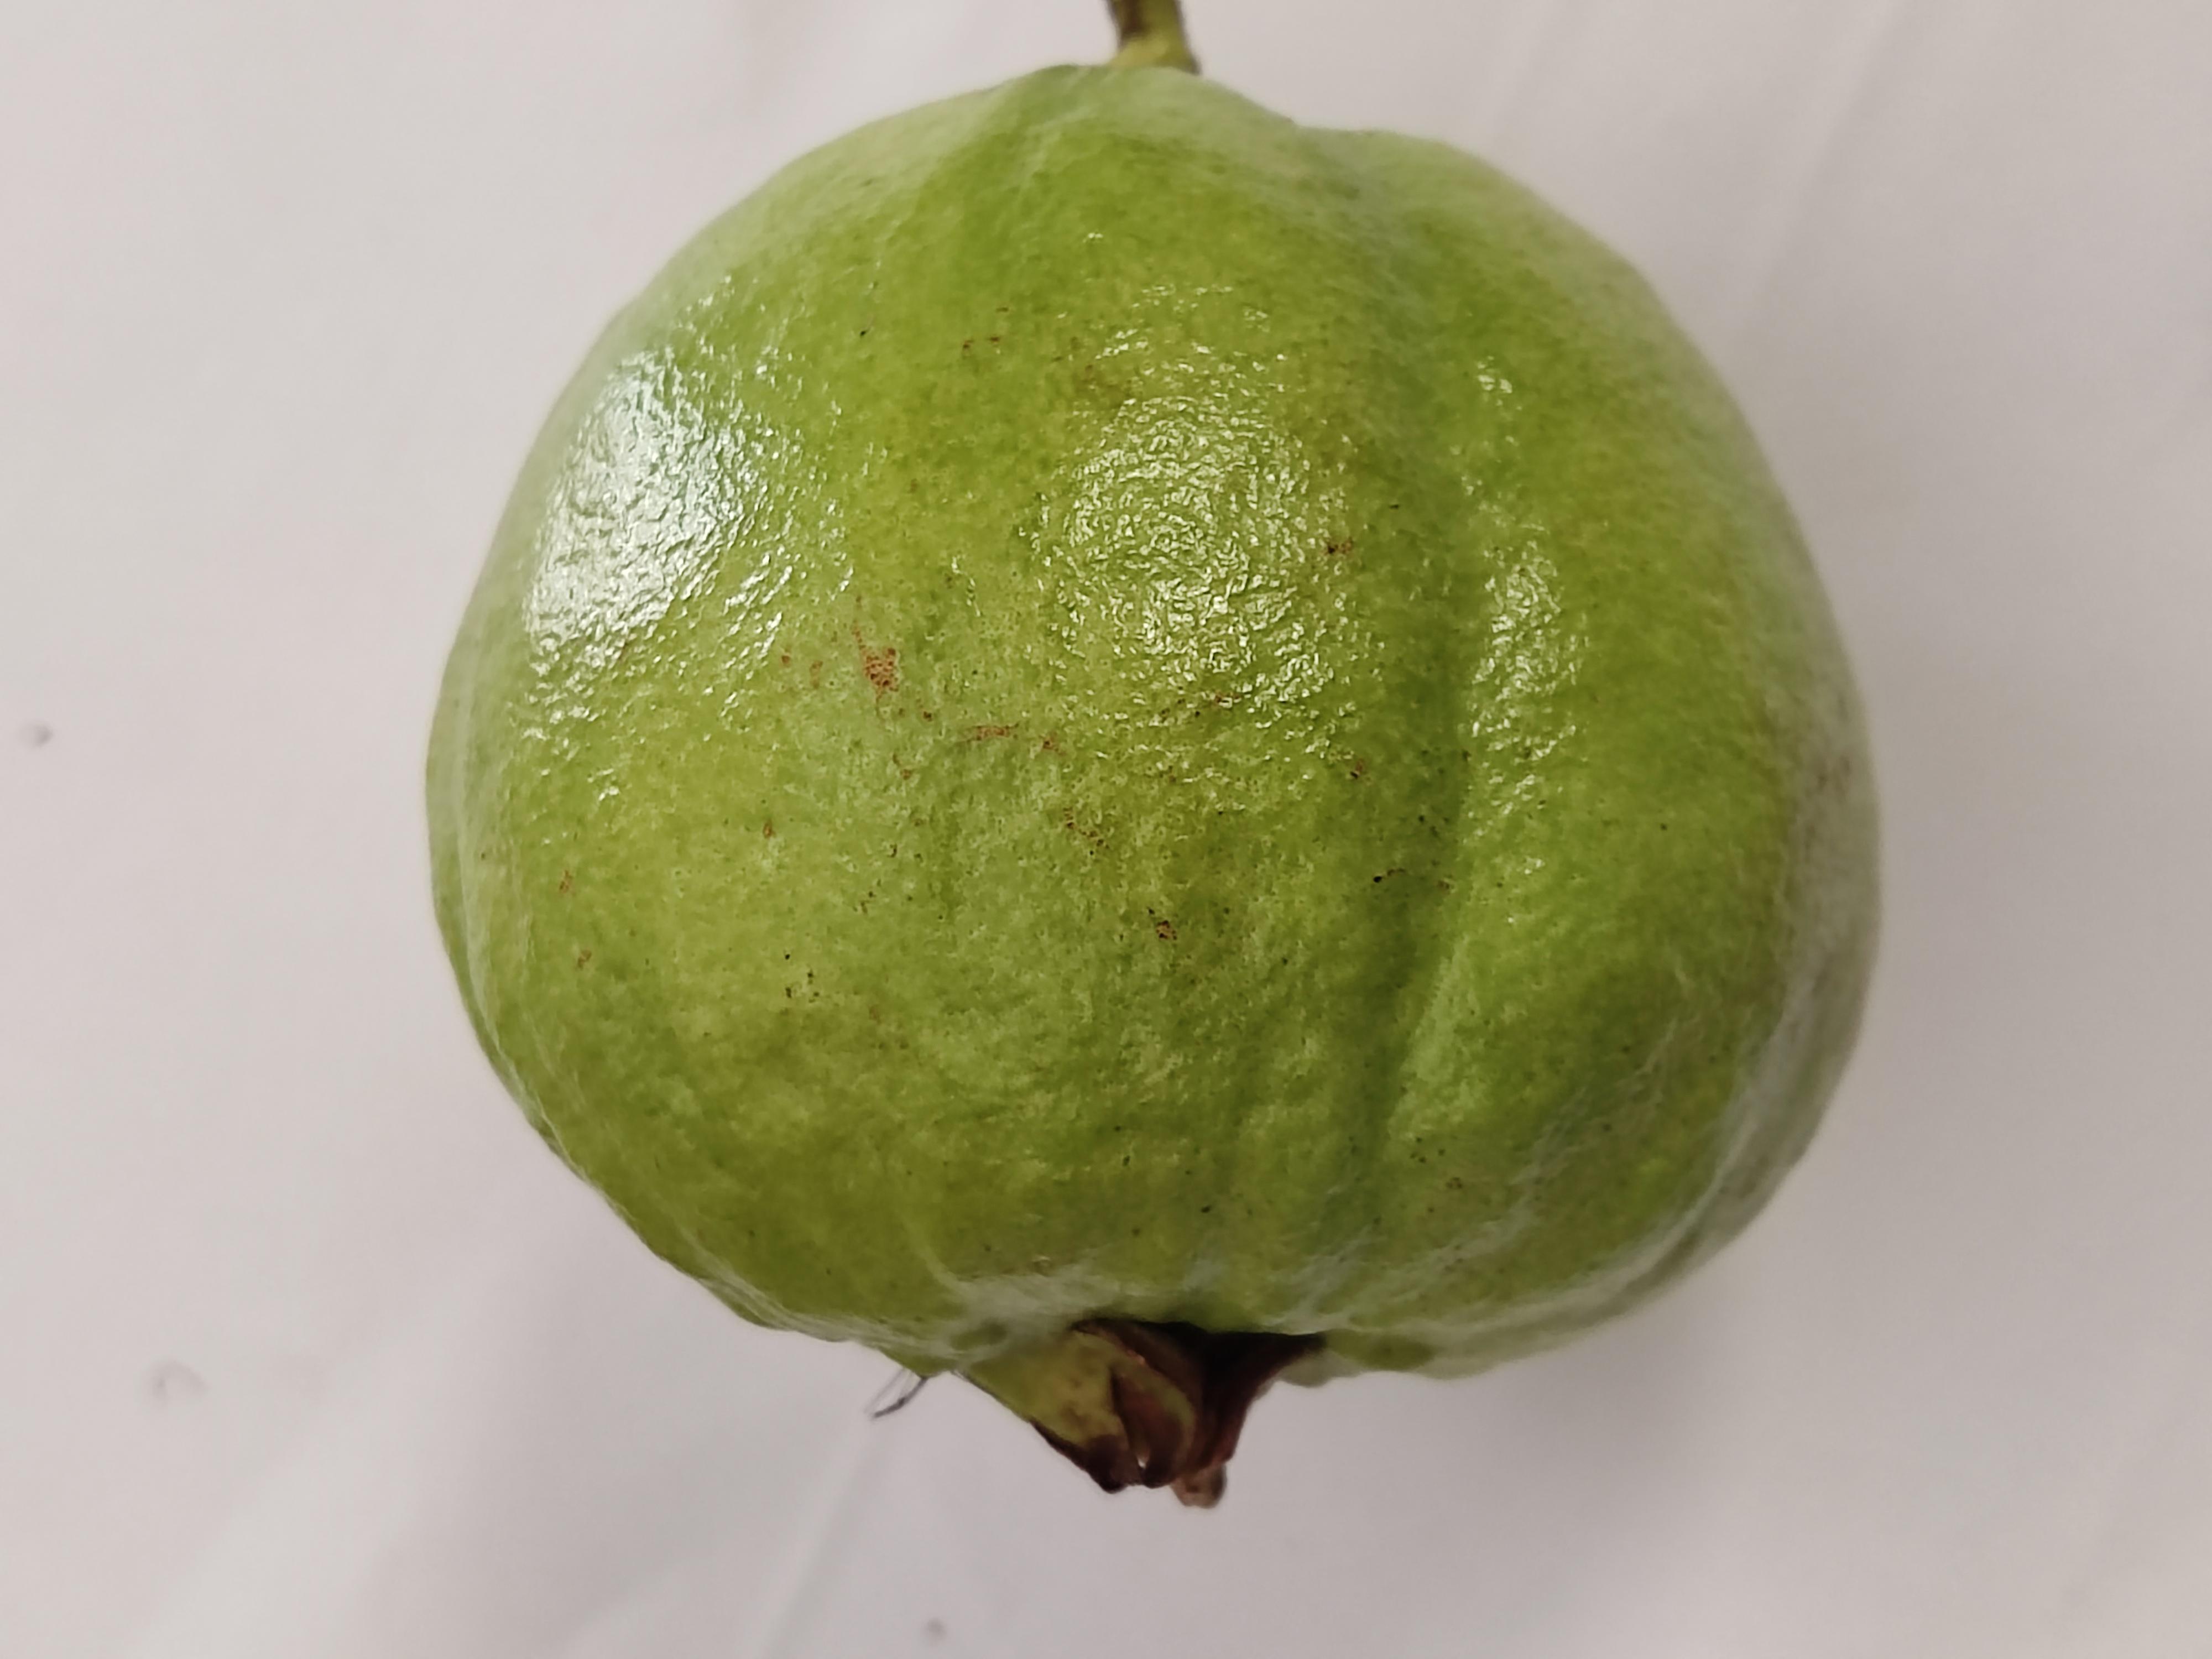
Crop type: Guava